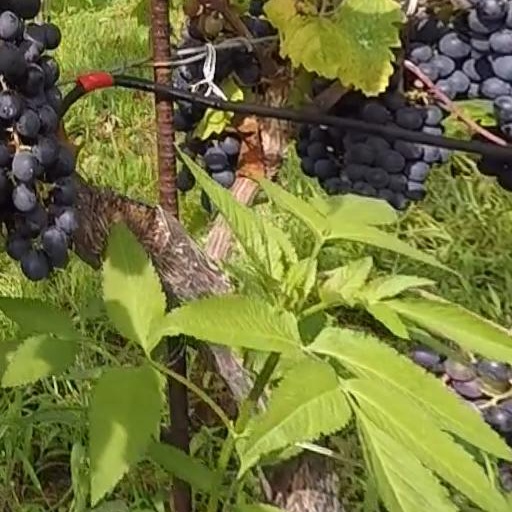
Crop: grape